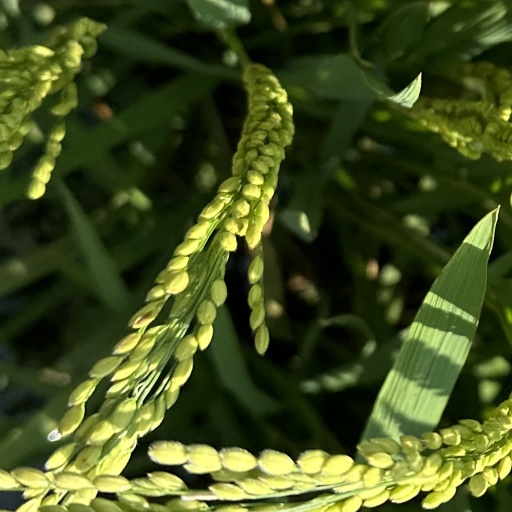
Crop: rice